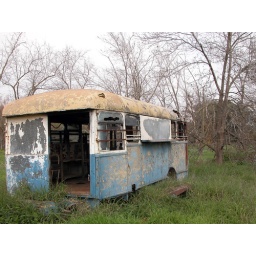
Abandoned bus in a field near Kfar Saba, Israel